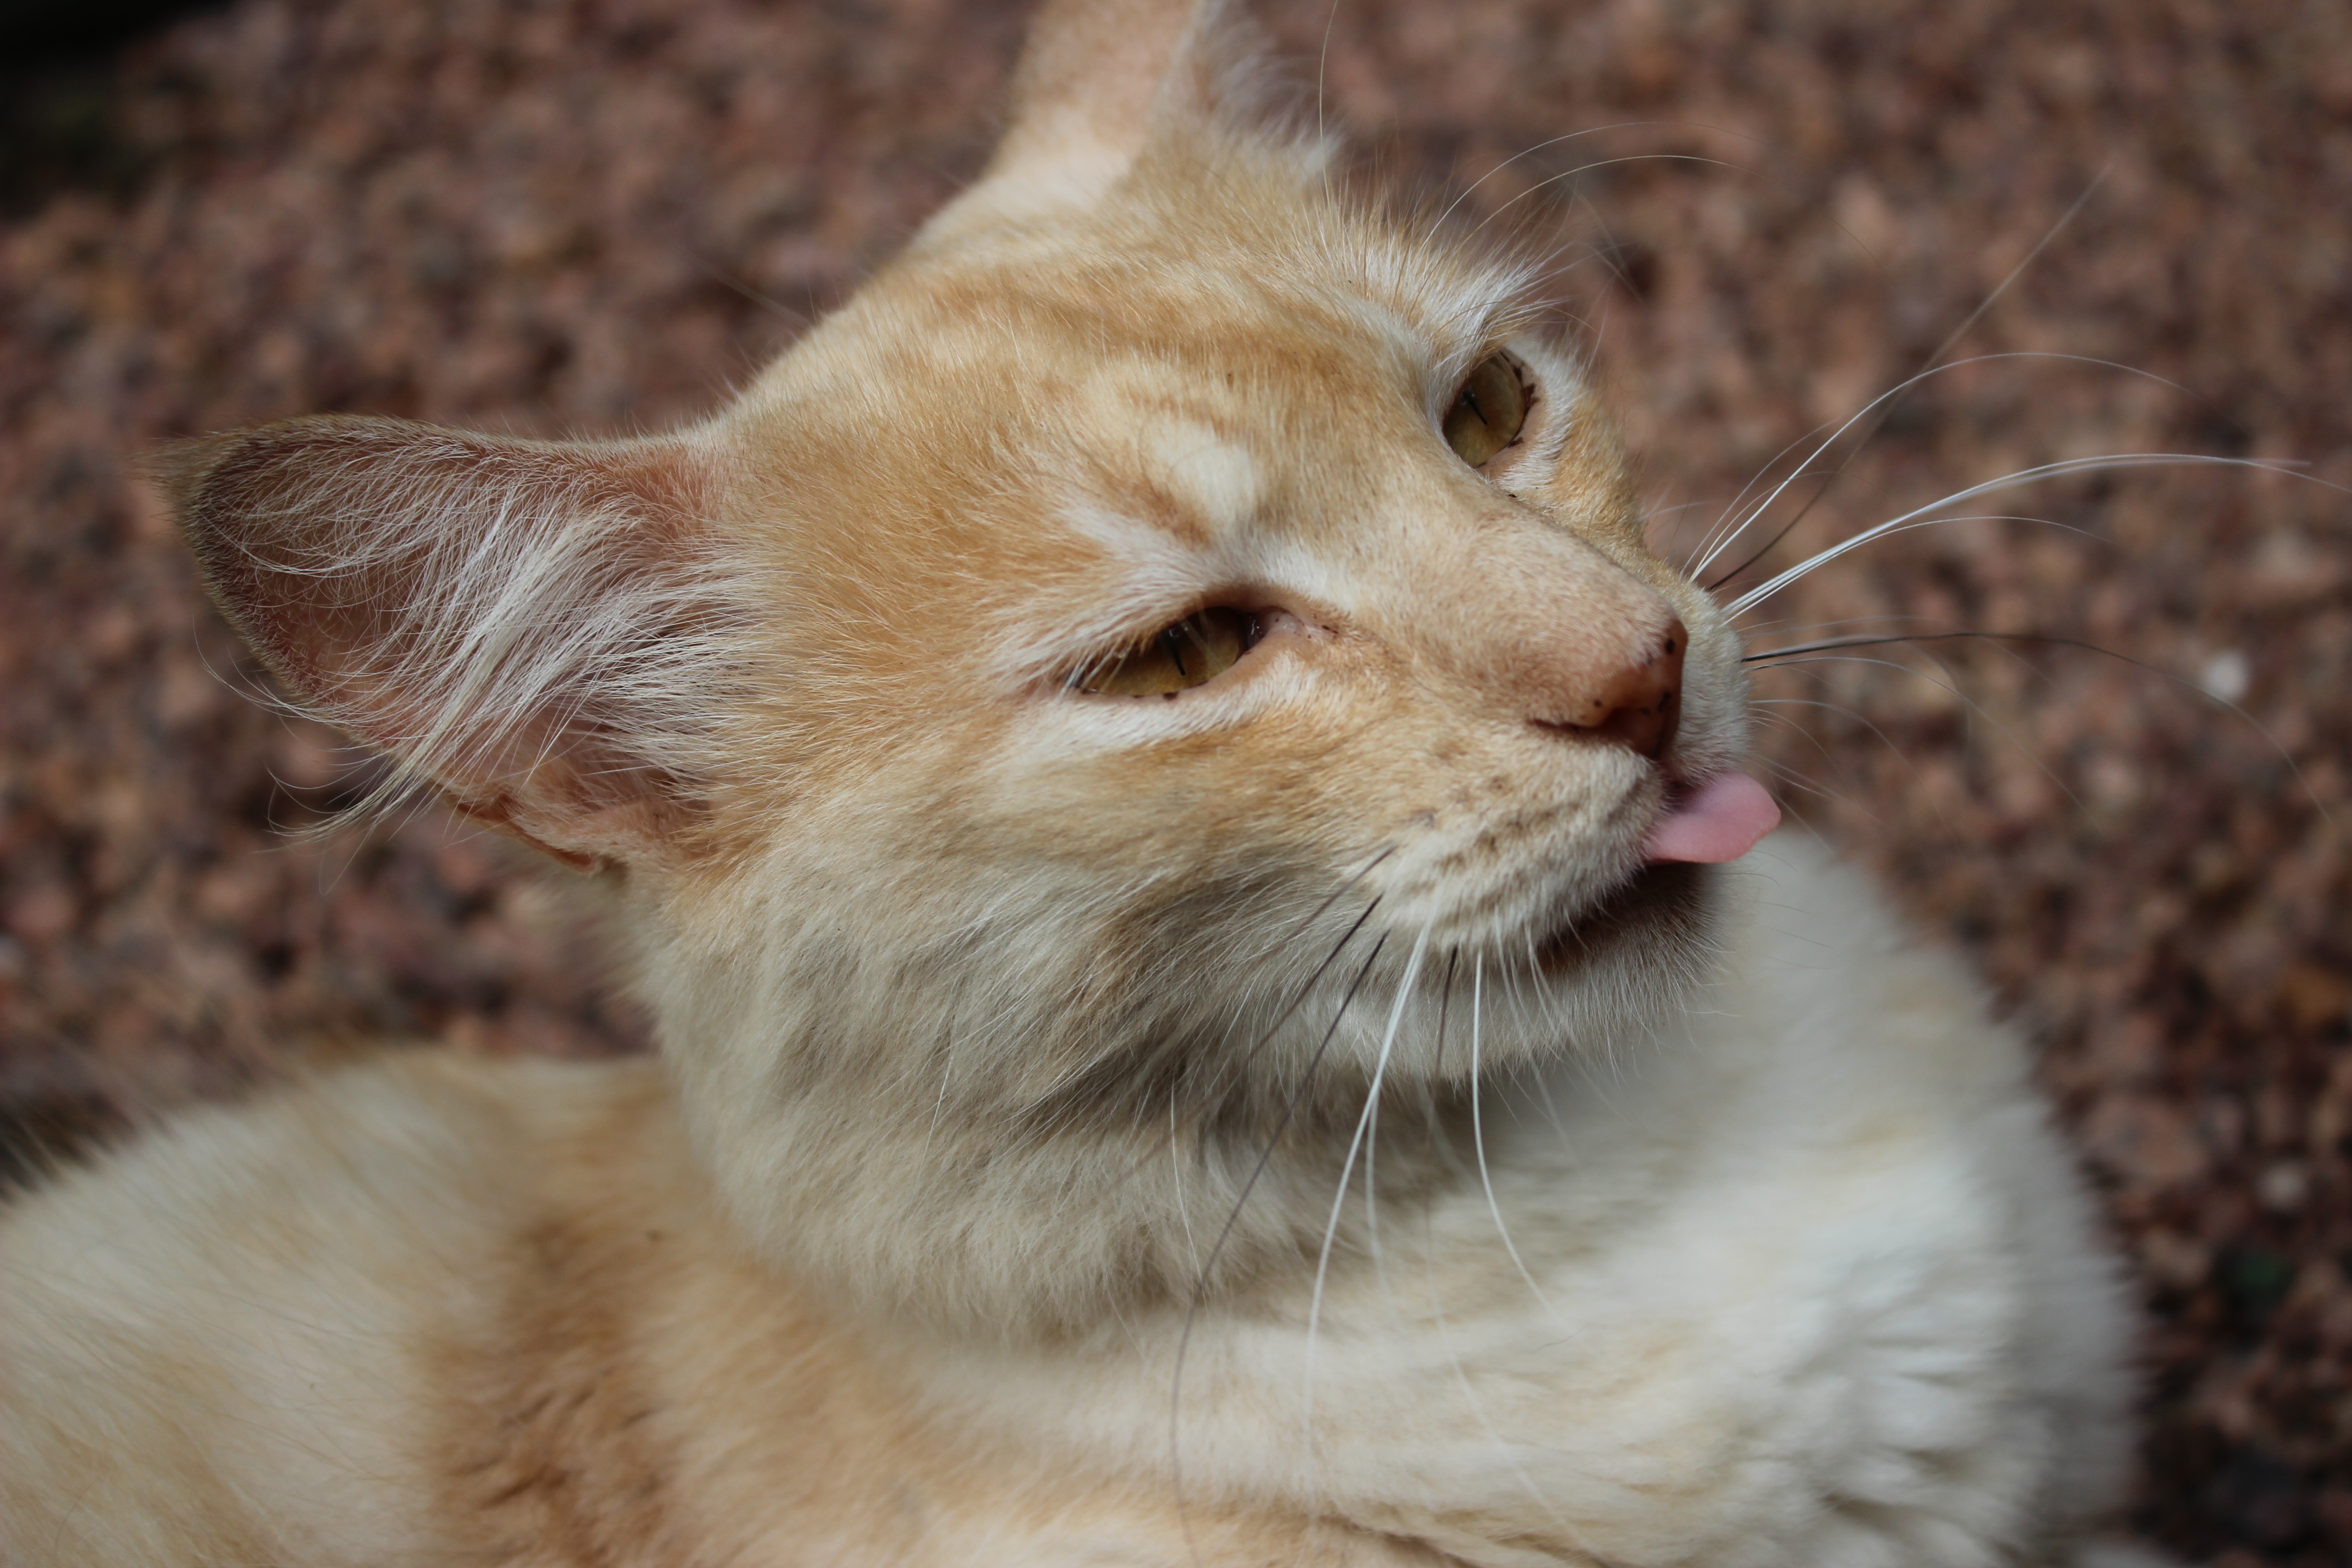
animal, cat, feline, mammal, fauna, close up, nose, whiskers, snout, vertebrate, tabby cat, wild cat, small to medium sized cats, cat like mammal